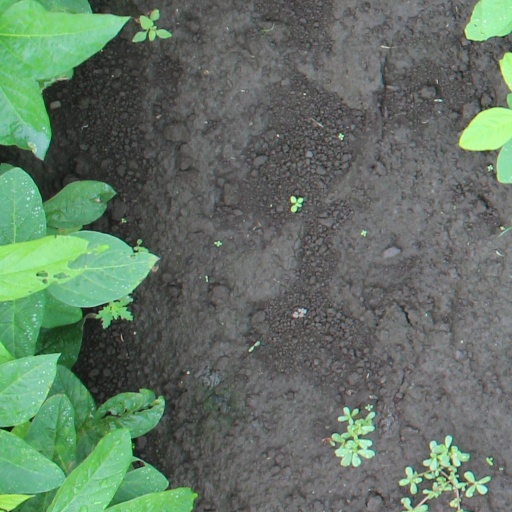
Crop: soybean